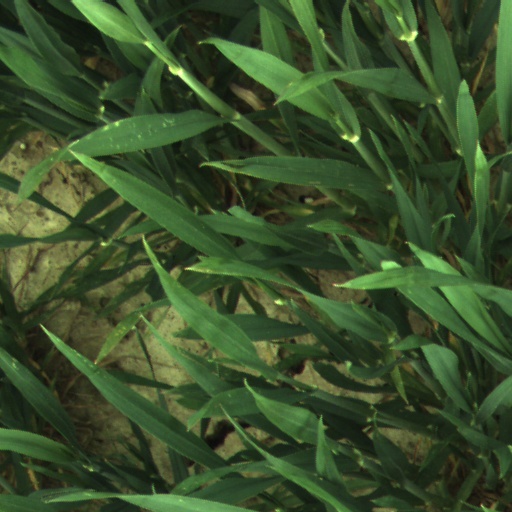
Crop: wheat